Aircraft noise pollution

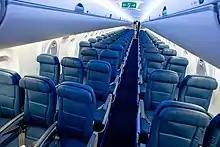
Typical passenger aircraft cabin

Aircraft noise also affects people within the aircraft: crew and passengers. Cabin noise can be studied to address the occupational exposure and the health and safety of pilots and flight attendants. In 1998, 64 commercial airline pilots were surveyed regarding hearing loss and tinnitus. In 1999, the NIOSH conducted several noise surveys and health hazard evaluations, and found noise levels exceeding its recommended exposure limit of 85 A-weighted decibels as an 8-hr TWA. In 2006, the noise levels inside an Airbus A321 during cruise have been reported as approximately 78 dB(A) and during taxi when the aircraft engines are producing minimal thrust, noise levels in the cabin have been recorded at 65 dB(A). In 2008, a study of Swedish airlines cabin crews found average sound levels between 78 and 84 dB(A) with maximum A-weighted exposure of 114 dB but found no major hearing threshold shifts. In 2018, a study of sound levels measured on 200 flights representing six aircraft groups found media noise level of 83.5 db(A) with levels reaching 110 dB(A) on certain flights, but only 4.5% exceeded the NIOSH recommended 8-hr TWA of 85 dB(A).